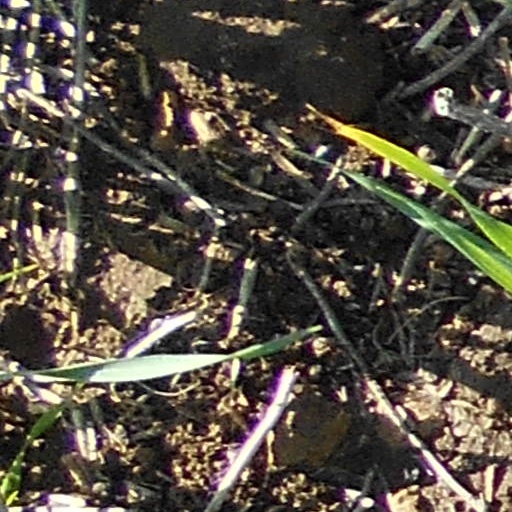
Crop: wheat